Aron Royé

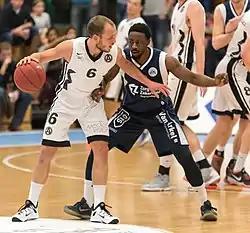
Royé (left) guarded by Cashmere Wright in 2017

Aron Royé (born 3 April 1988) is a Dutch basketball player who last played for Apollo Amsterdam in the Dutch Basketball League (DBL).